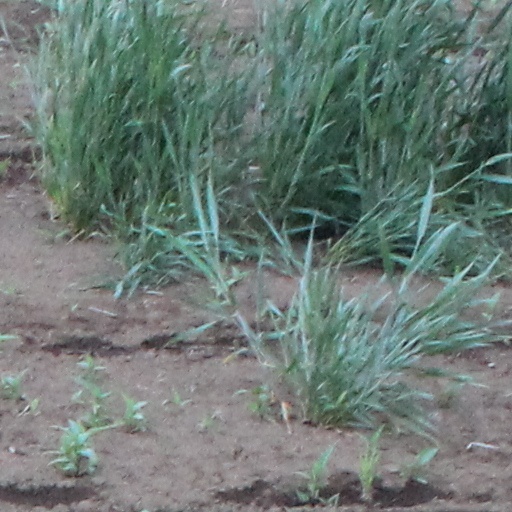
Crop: wheat